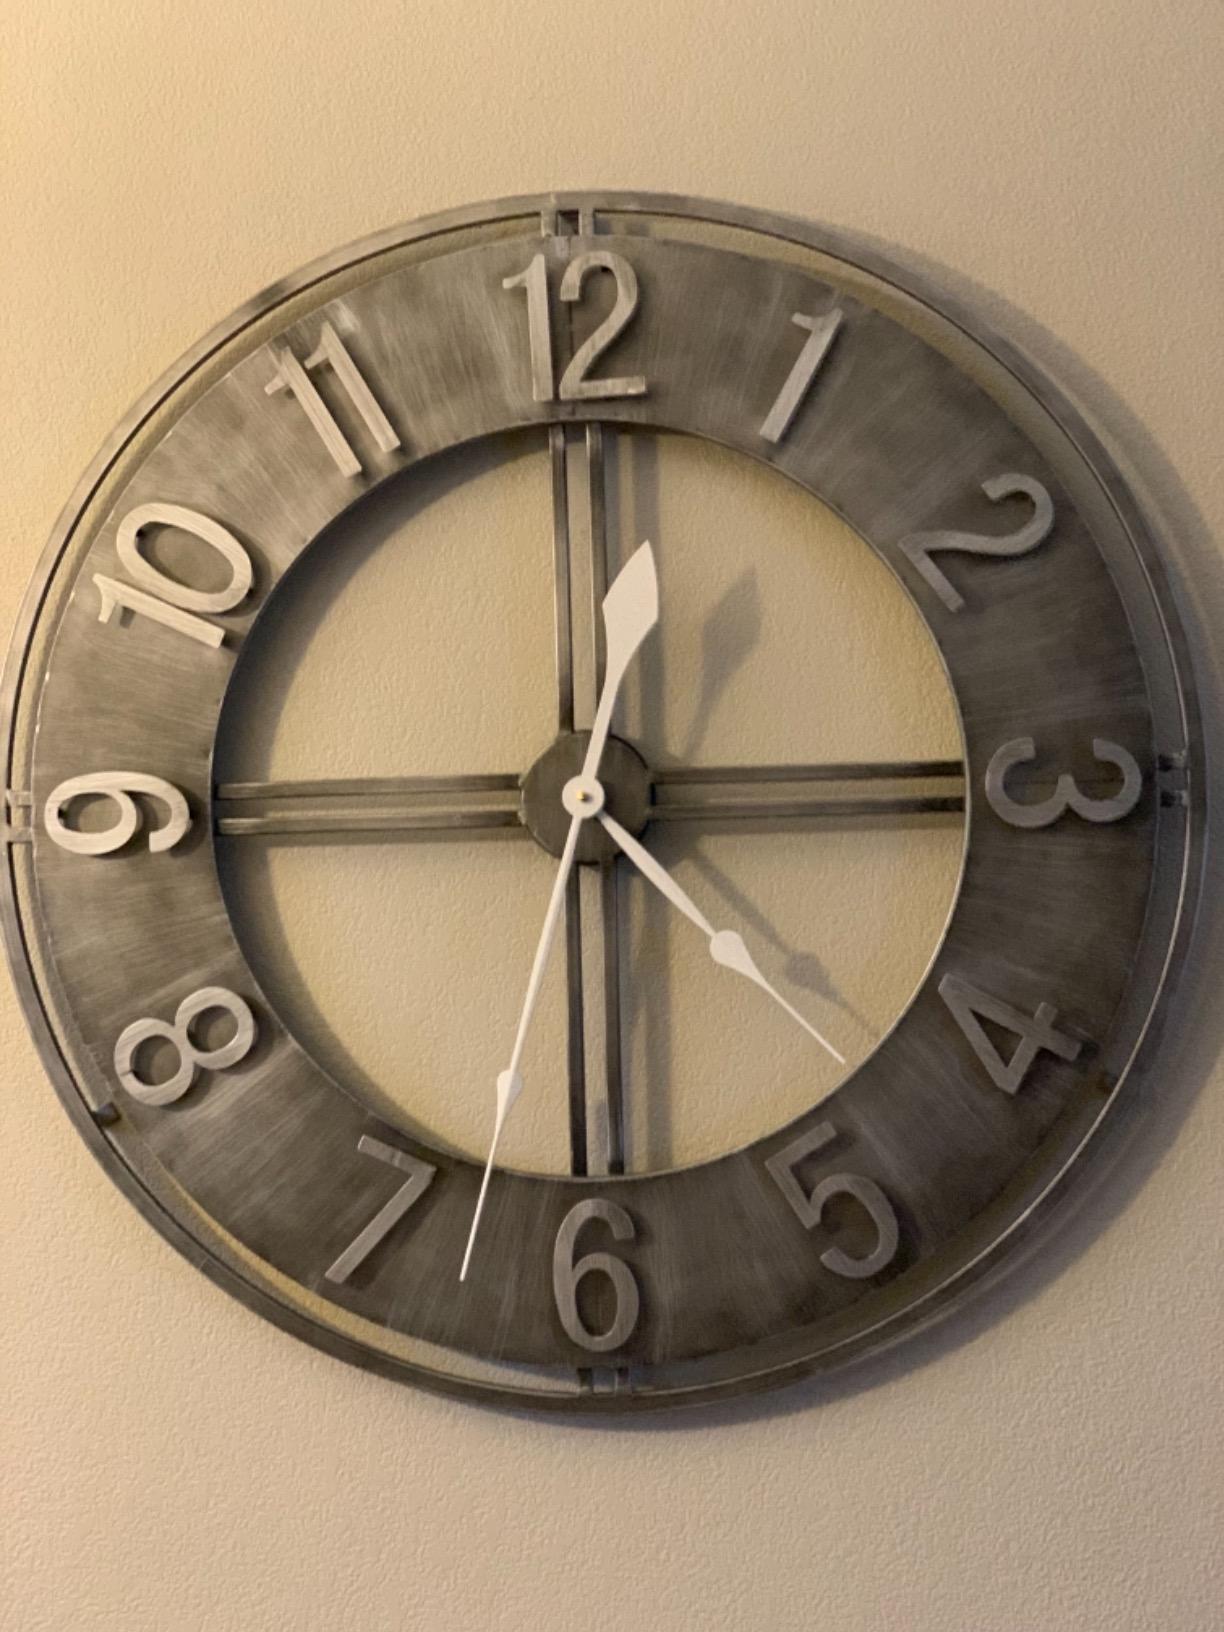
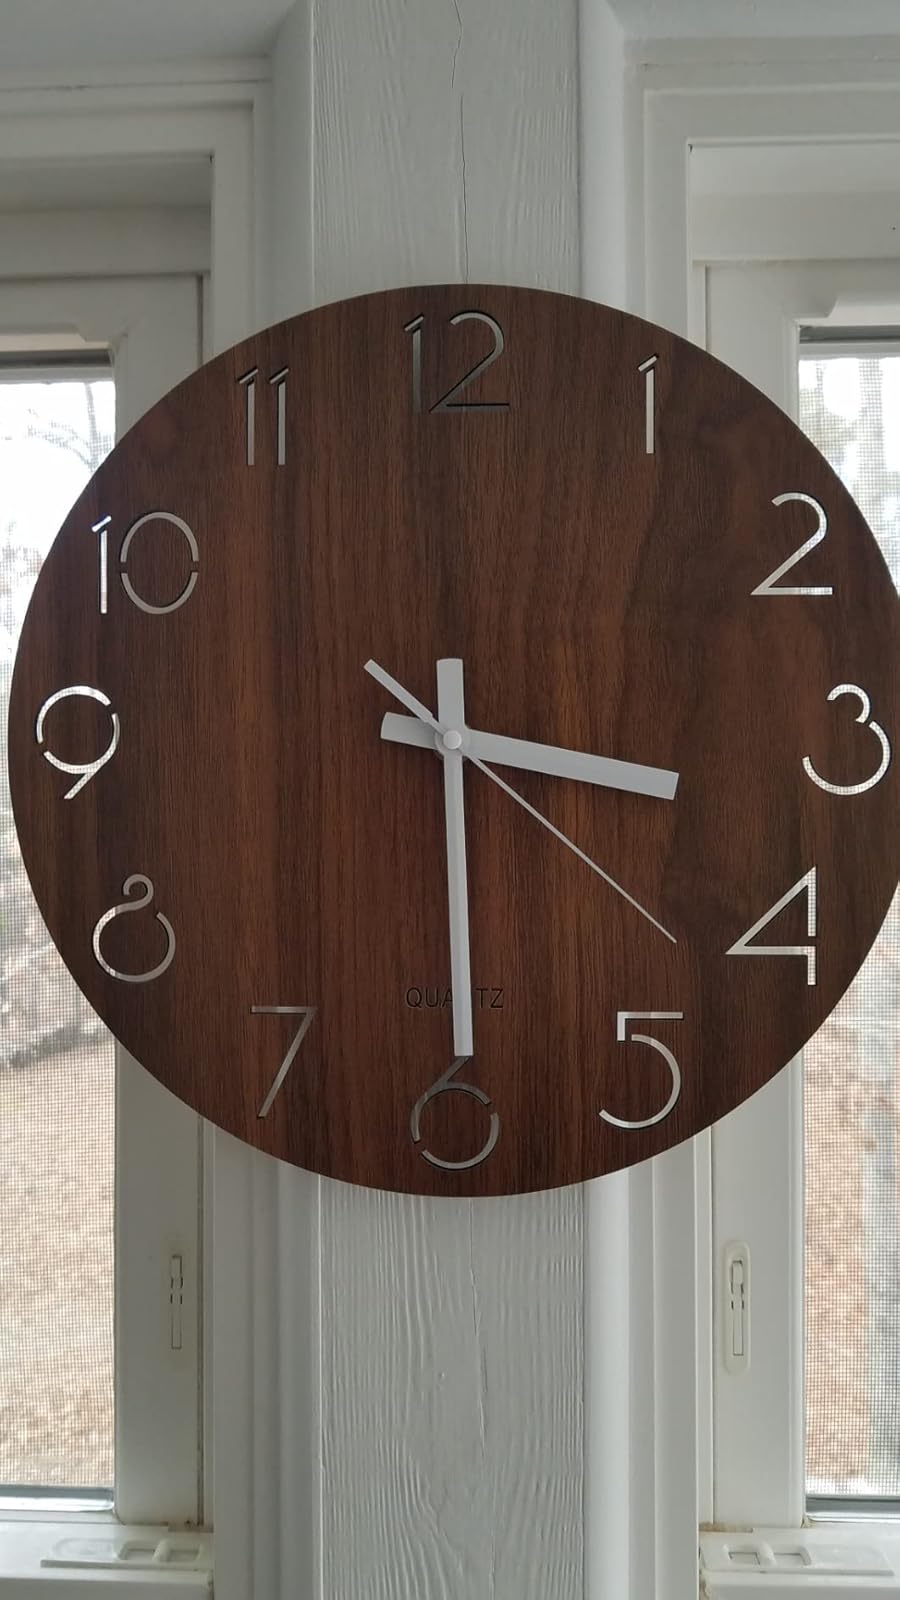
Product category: clock
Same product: no